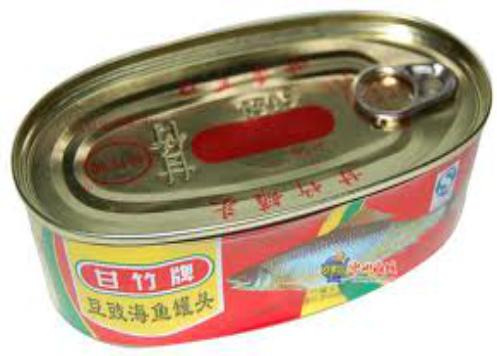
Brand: ganningpai
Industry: Food